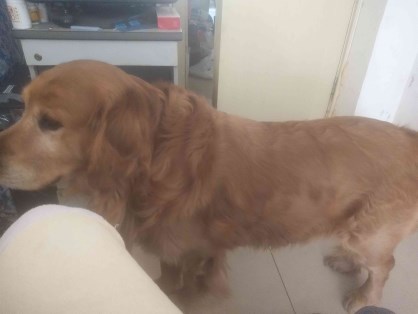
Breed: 5355-n000126-golden_retriever